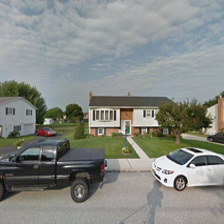
Label: streetView